The Warren Case

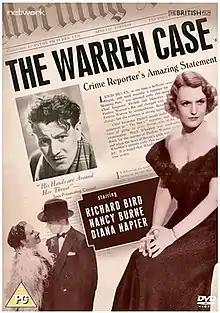

The Warren Case is a 1934 British crime film directed by Walter Summers and starring Richard Bird, Nancy Burne and Diana Napier. It was made at Welwyn Studios by British International Pictures. It was based on the play "The Last Chance" by Arnold Ridley.